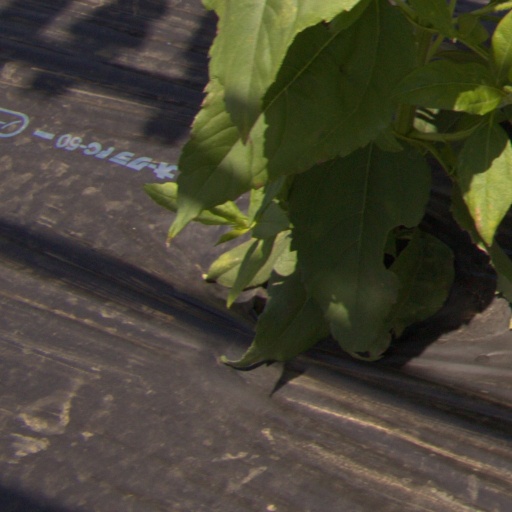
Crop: Jerusalem artichoke